Melitón Lozoya

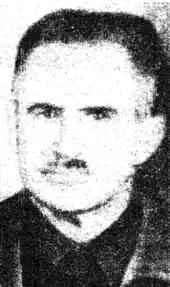
Melitón Lozoya in 1923.

Meliton Lozoya was the former owner of Pancho Villa's hacienda and a co-conspirator in his assassination. Lozoya was accused of embezzling funds from the ranch and allegedly decided to participate in Villa's assassination after Villa demanded to be paid back. Some historians allege Lozoya planned the details of Villa's assassination and found the men who carried it out.